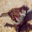
Label: bird